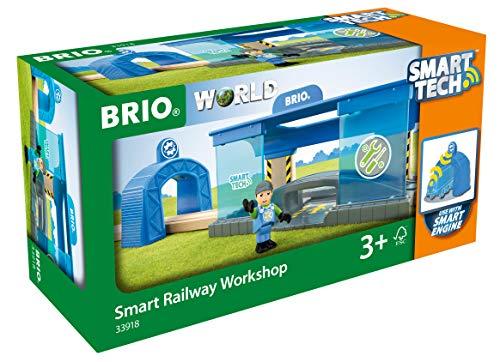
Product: BRIO World - 33918 Smart Railway Workshop | 3 Piece Toy Train Accessory for Kids Ages 3 and Up
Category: Toys & Games | Play Vehicles | Play Trains & Railway Sets | Train Sets
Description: Compatibility - As your child develops, so can their railway play as the Smart Railway Workshop is compatible with all other BRIO railway toys.
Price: $64.76
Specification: ProductDimensions:9.3x4.2x4.5inches|ItemWeight:1.08pounds|ShippingWeight:1.41pounds(Viewshippingratesandpolicies)|ASIN:B079SR1C4M|Itemmodelnumber:33918|Manufacturerrecommendedage:36months-6years